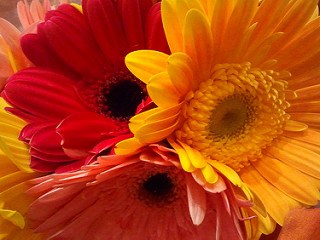
Flower: rose